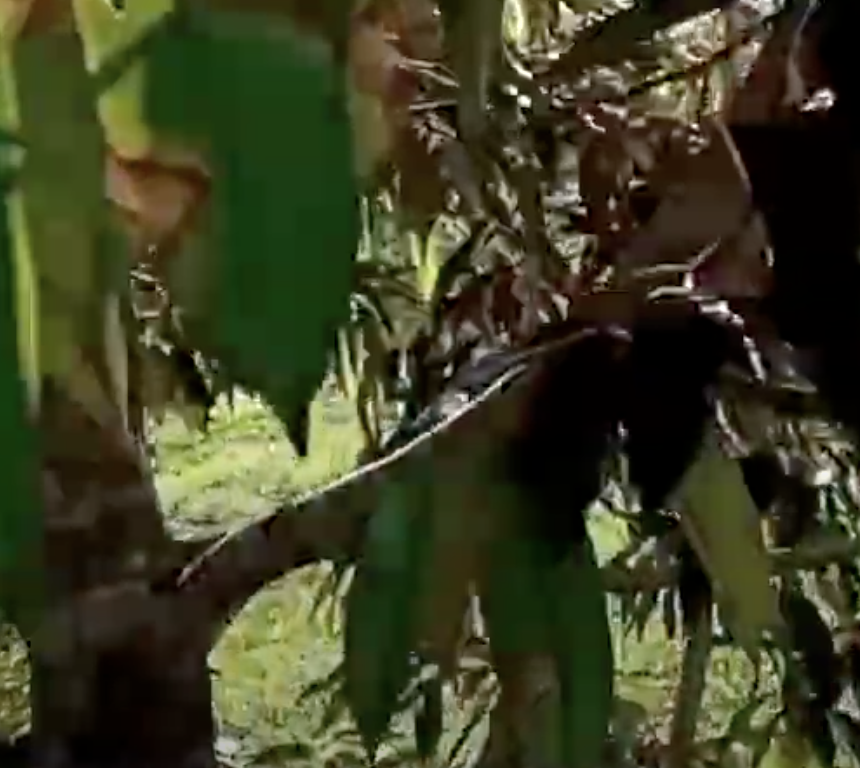
Label: sooty_mold